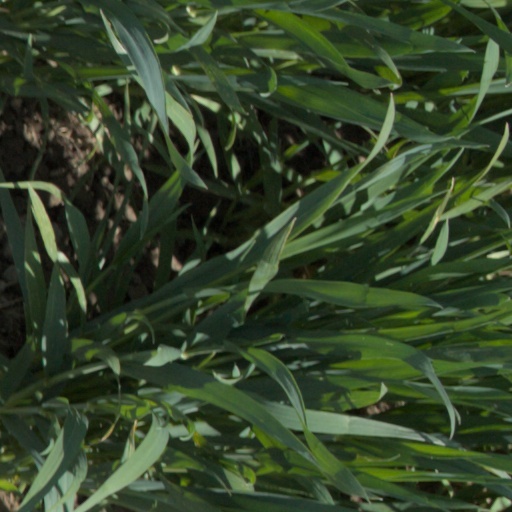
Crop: wheat